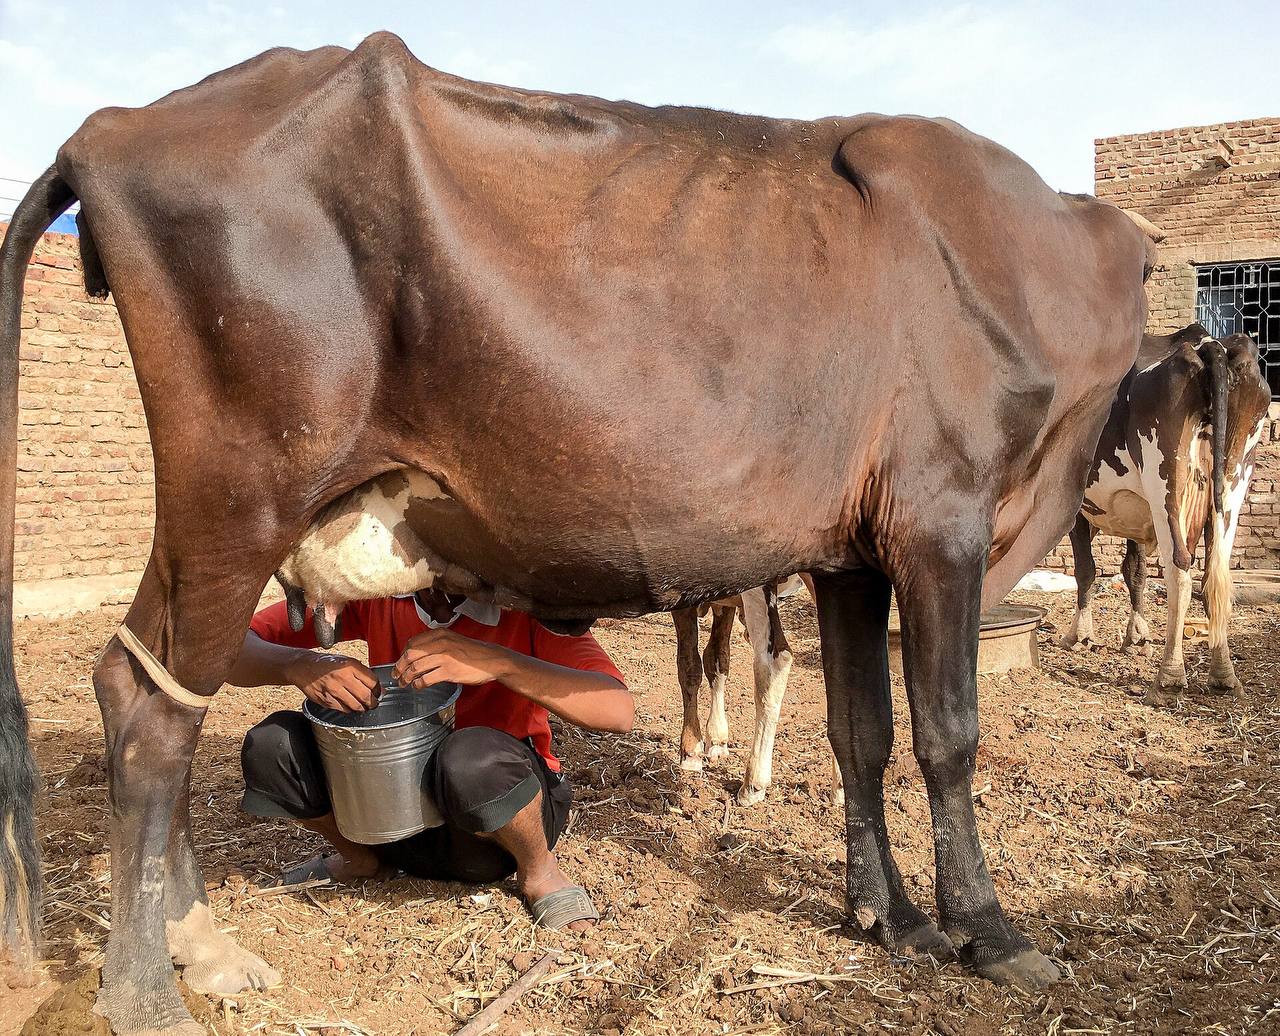
الوصف بالفصحى: رجلٌ يجلسُ ليحلبَ بقرةً بنيةً ممتلئة الضروع، ممسكاً بوعاءٍ معدنيٍ في فناءٍ ريفيٍ بسيط
الوصف بالعامية السودانية: زول بارك بيحلب في بقرة بنية في زريبة بقر وخاتي جردل استيل بين رجلينو بيحلب فيهو اللبن
التصنيف: Agriculture & Livestock